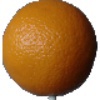
Label: orange